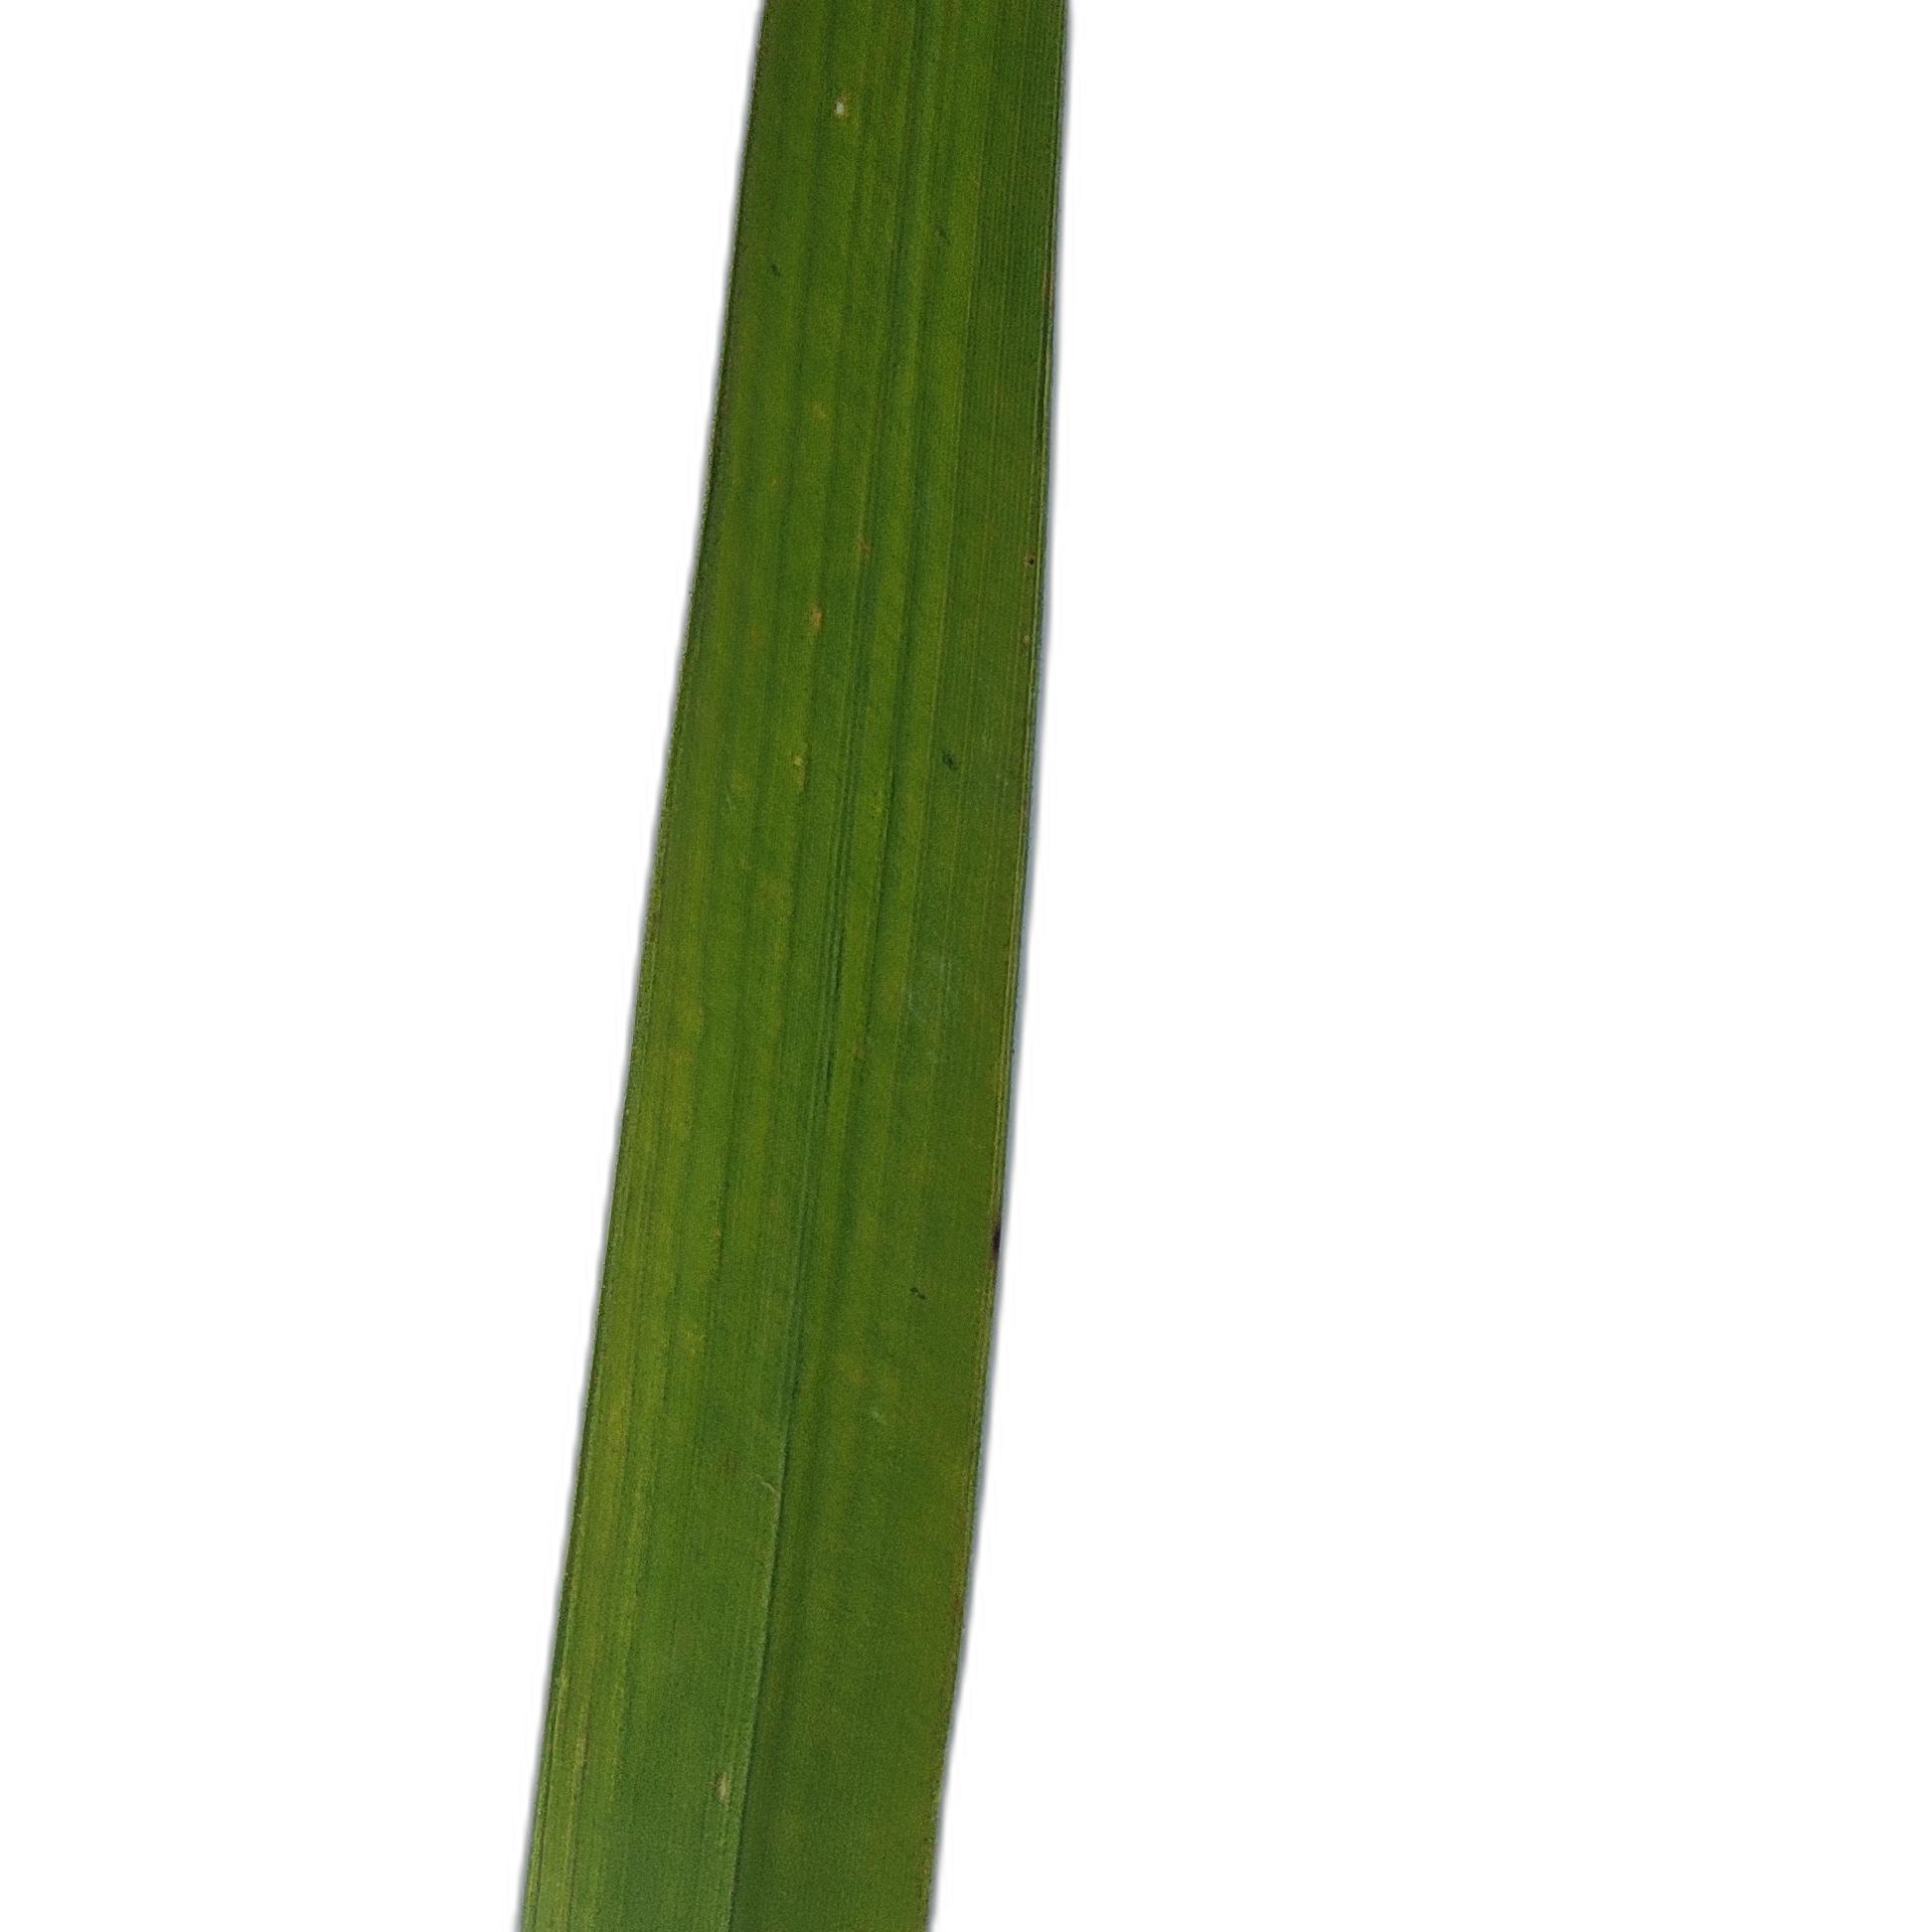
Label: Healthy